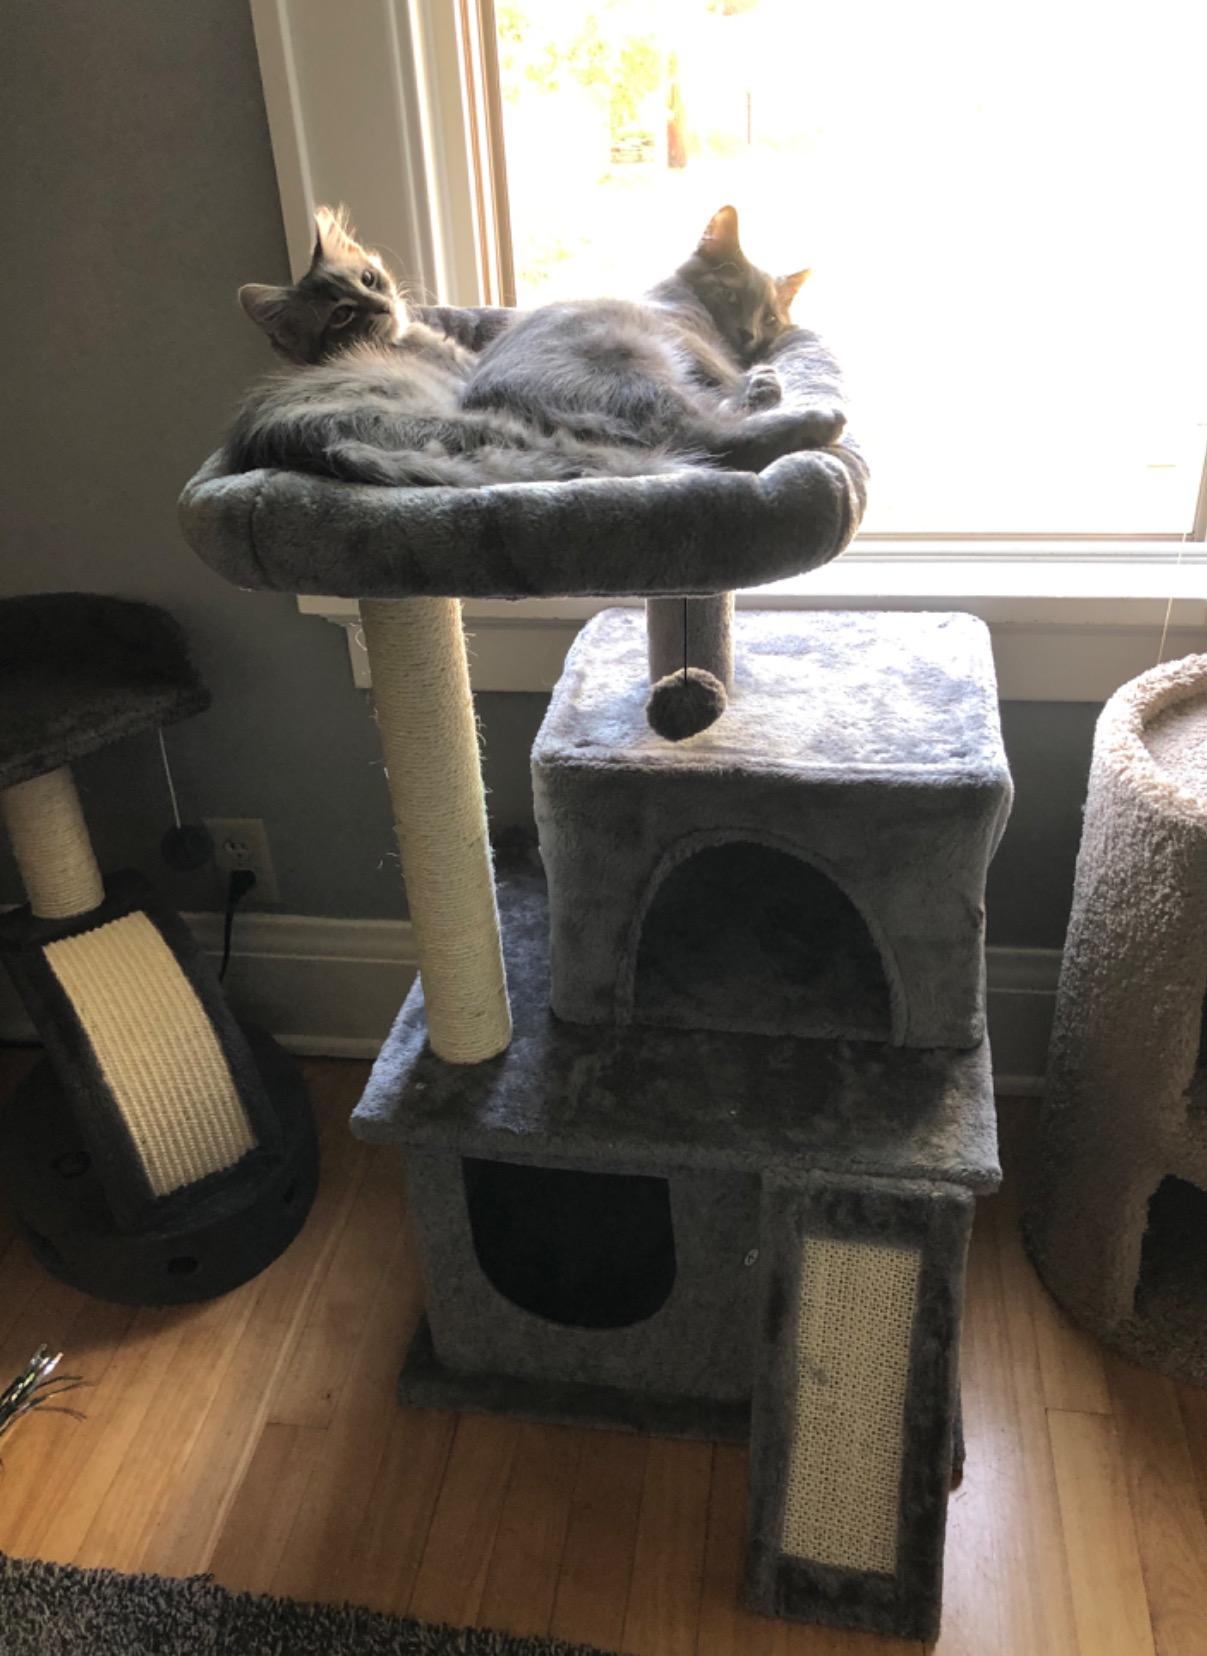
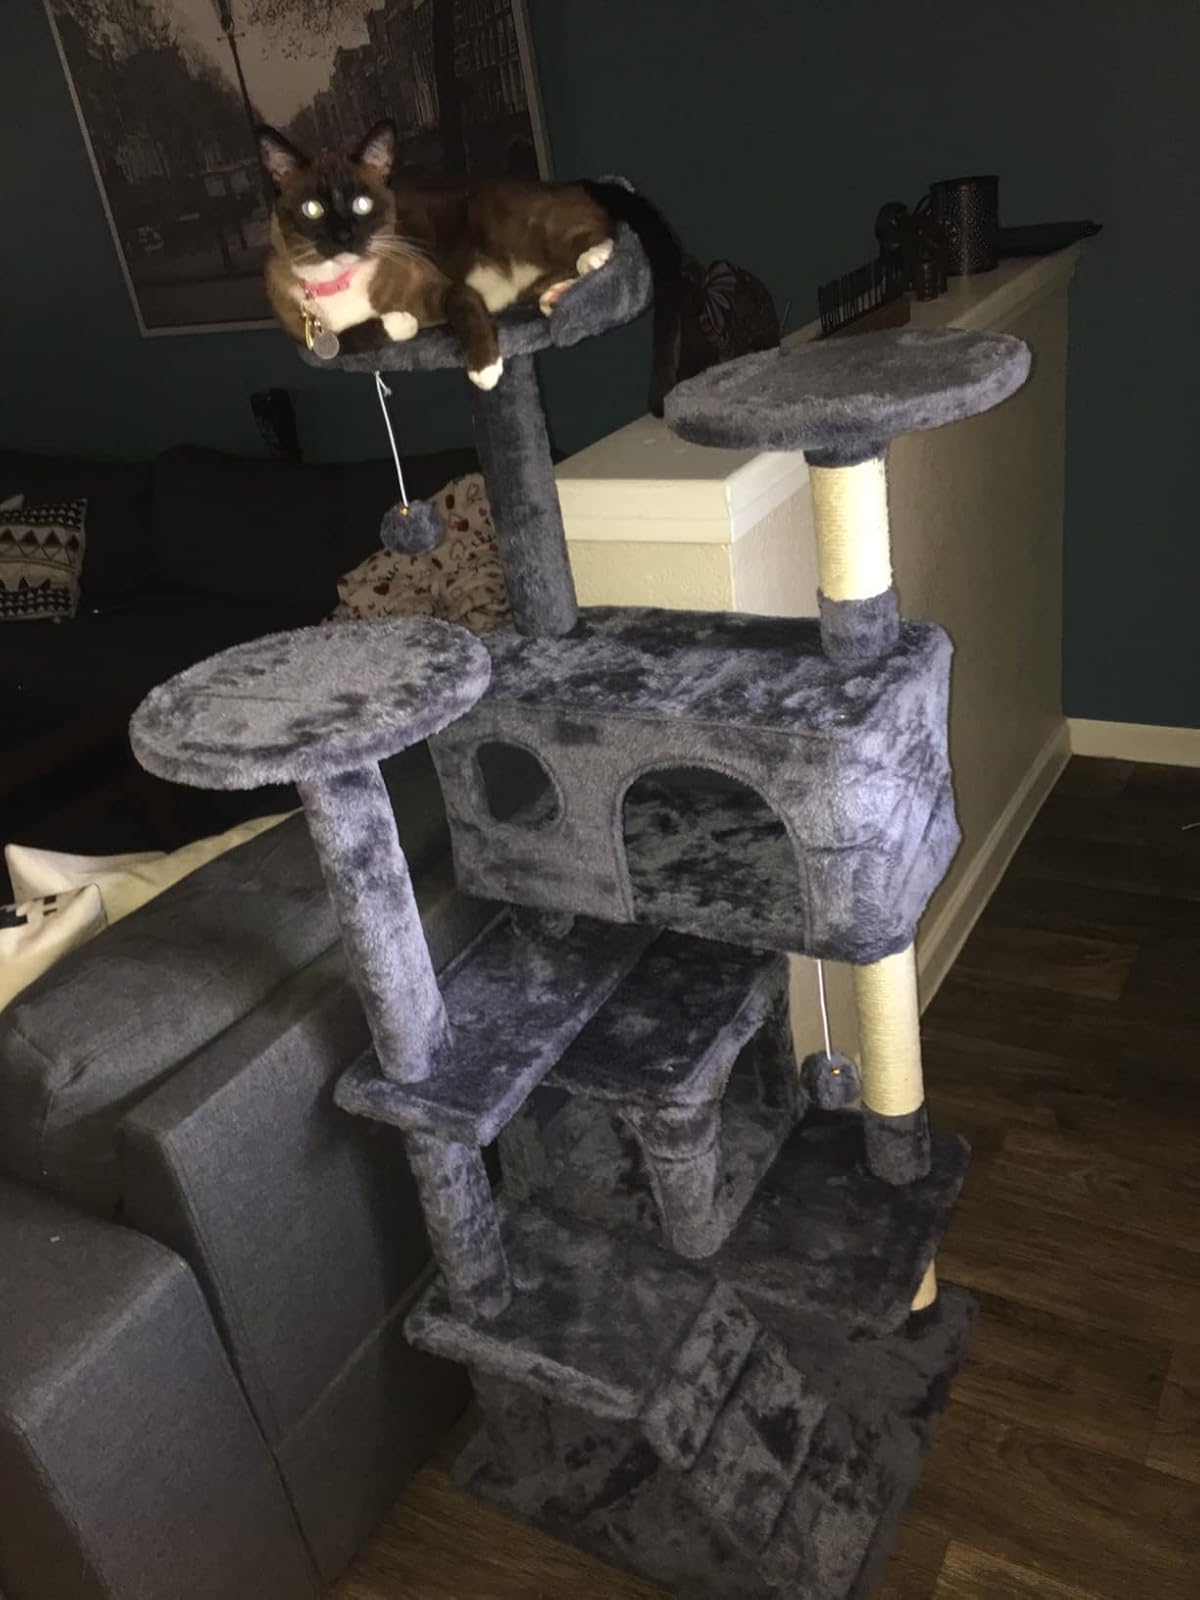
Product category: items_cat tree
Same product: no